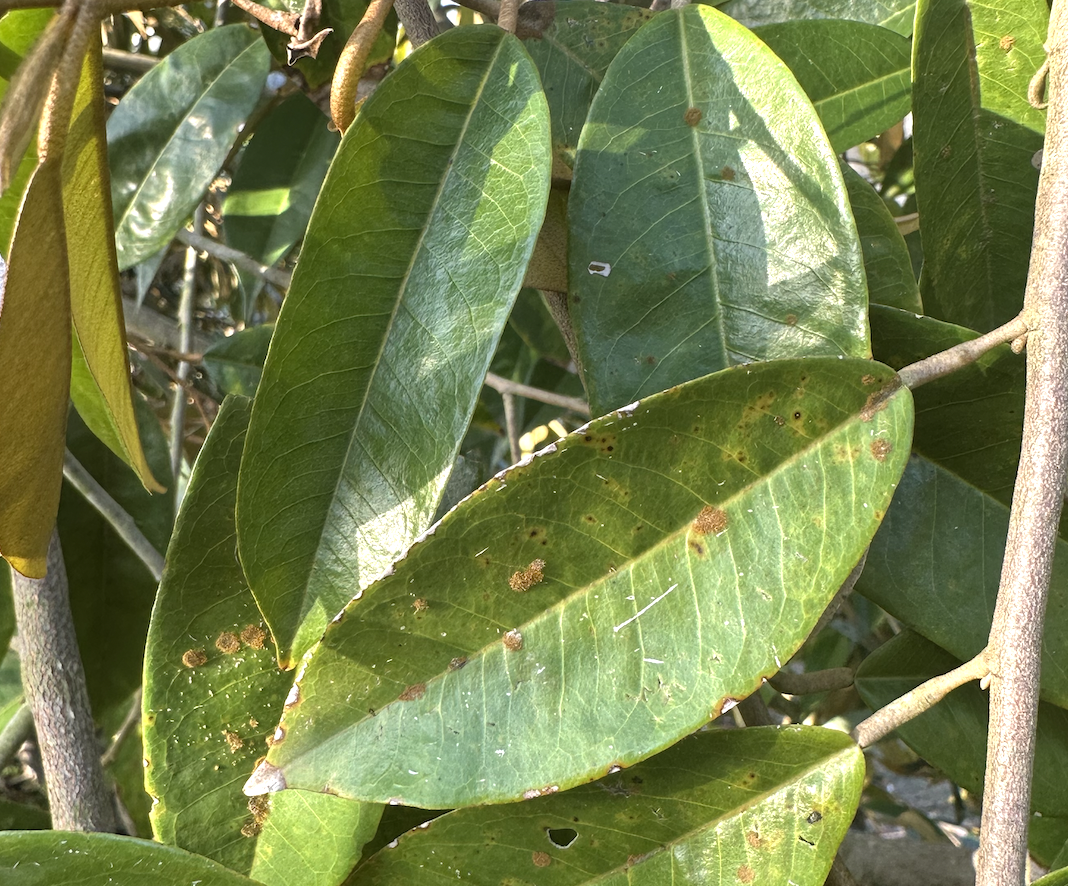
Label: stem_blight